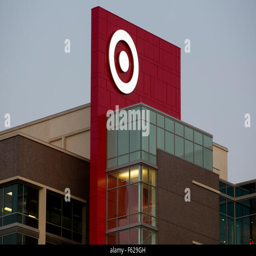
a logo sign outside of a facility occupied by variety stores business